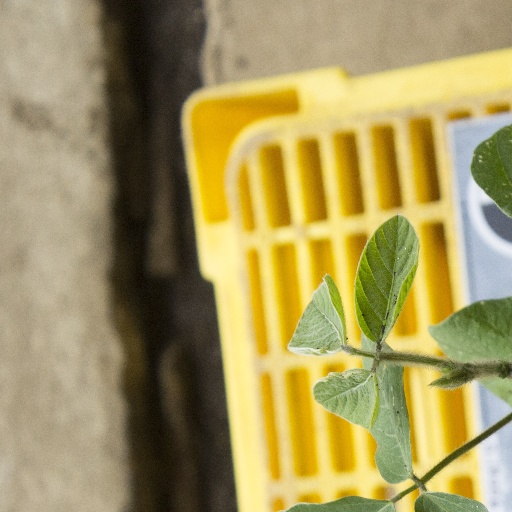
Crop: soybean